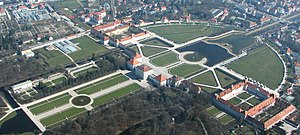
Schloss Nymphenburg
Luftfoto af slottet Nymphenburg med sine haver og kanaler
Schloss Nymphenburg er et barokslot i München. Det regnes som et af de smukkeste slotte i verden.